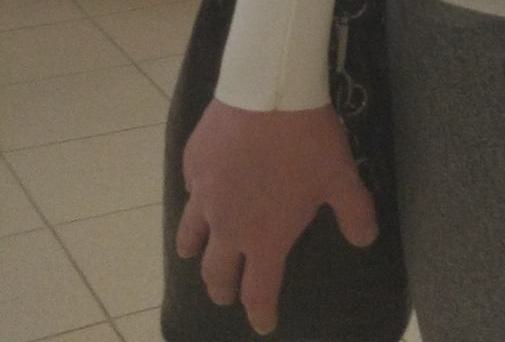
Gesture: no_gesture